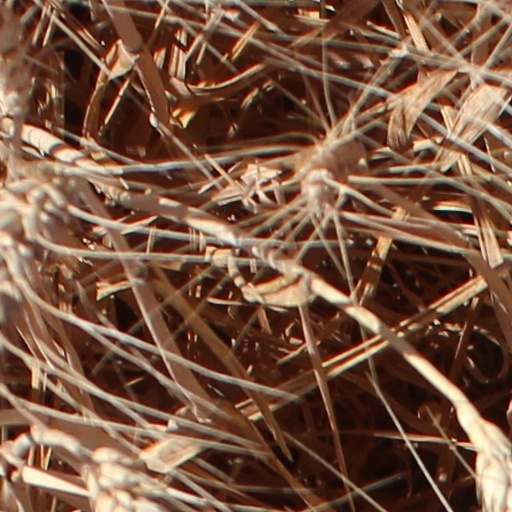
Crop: wheat